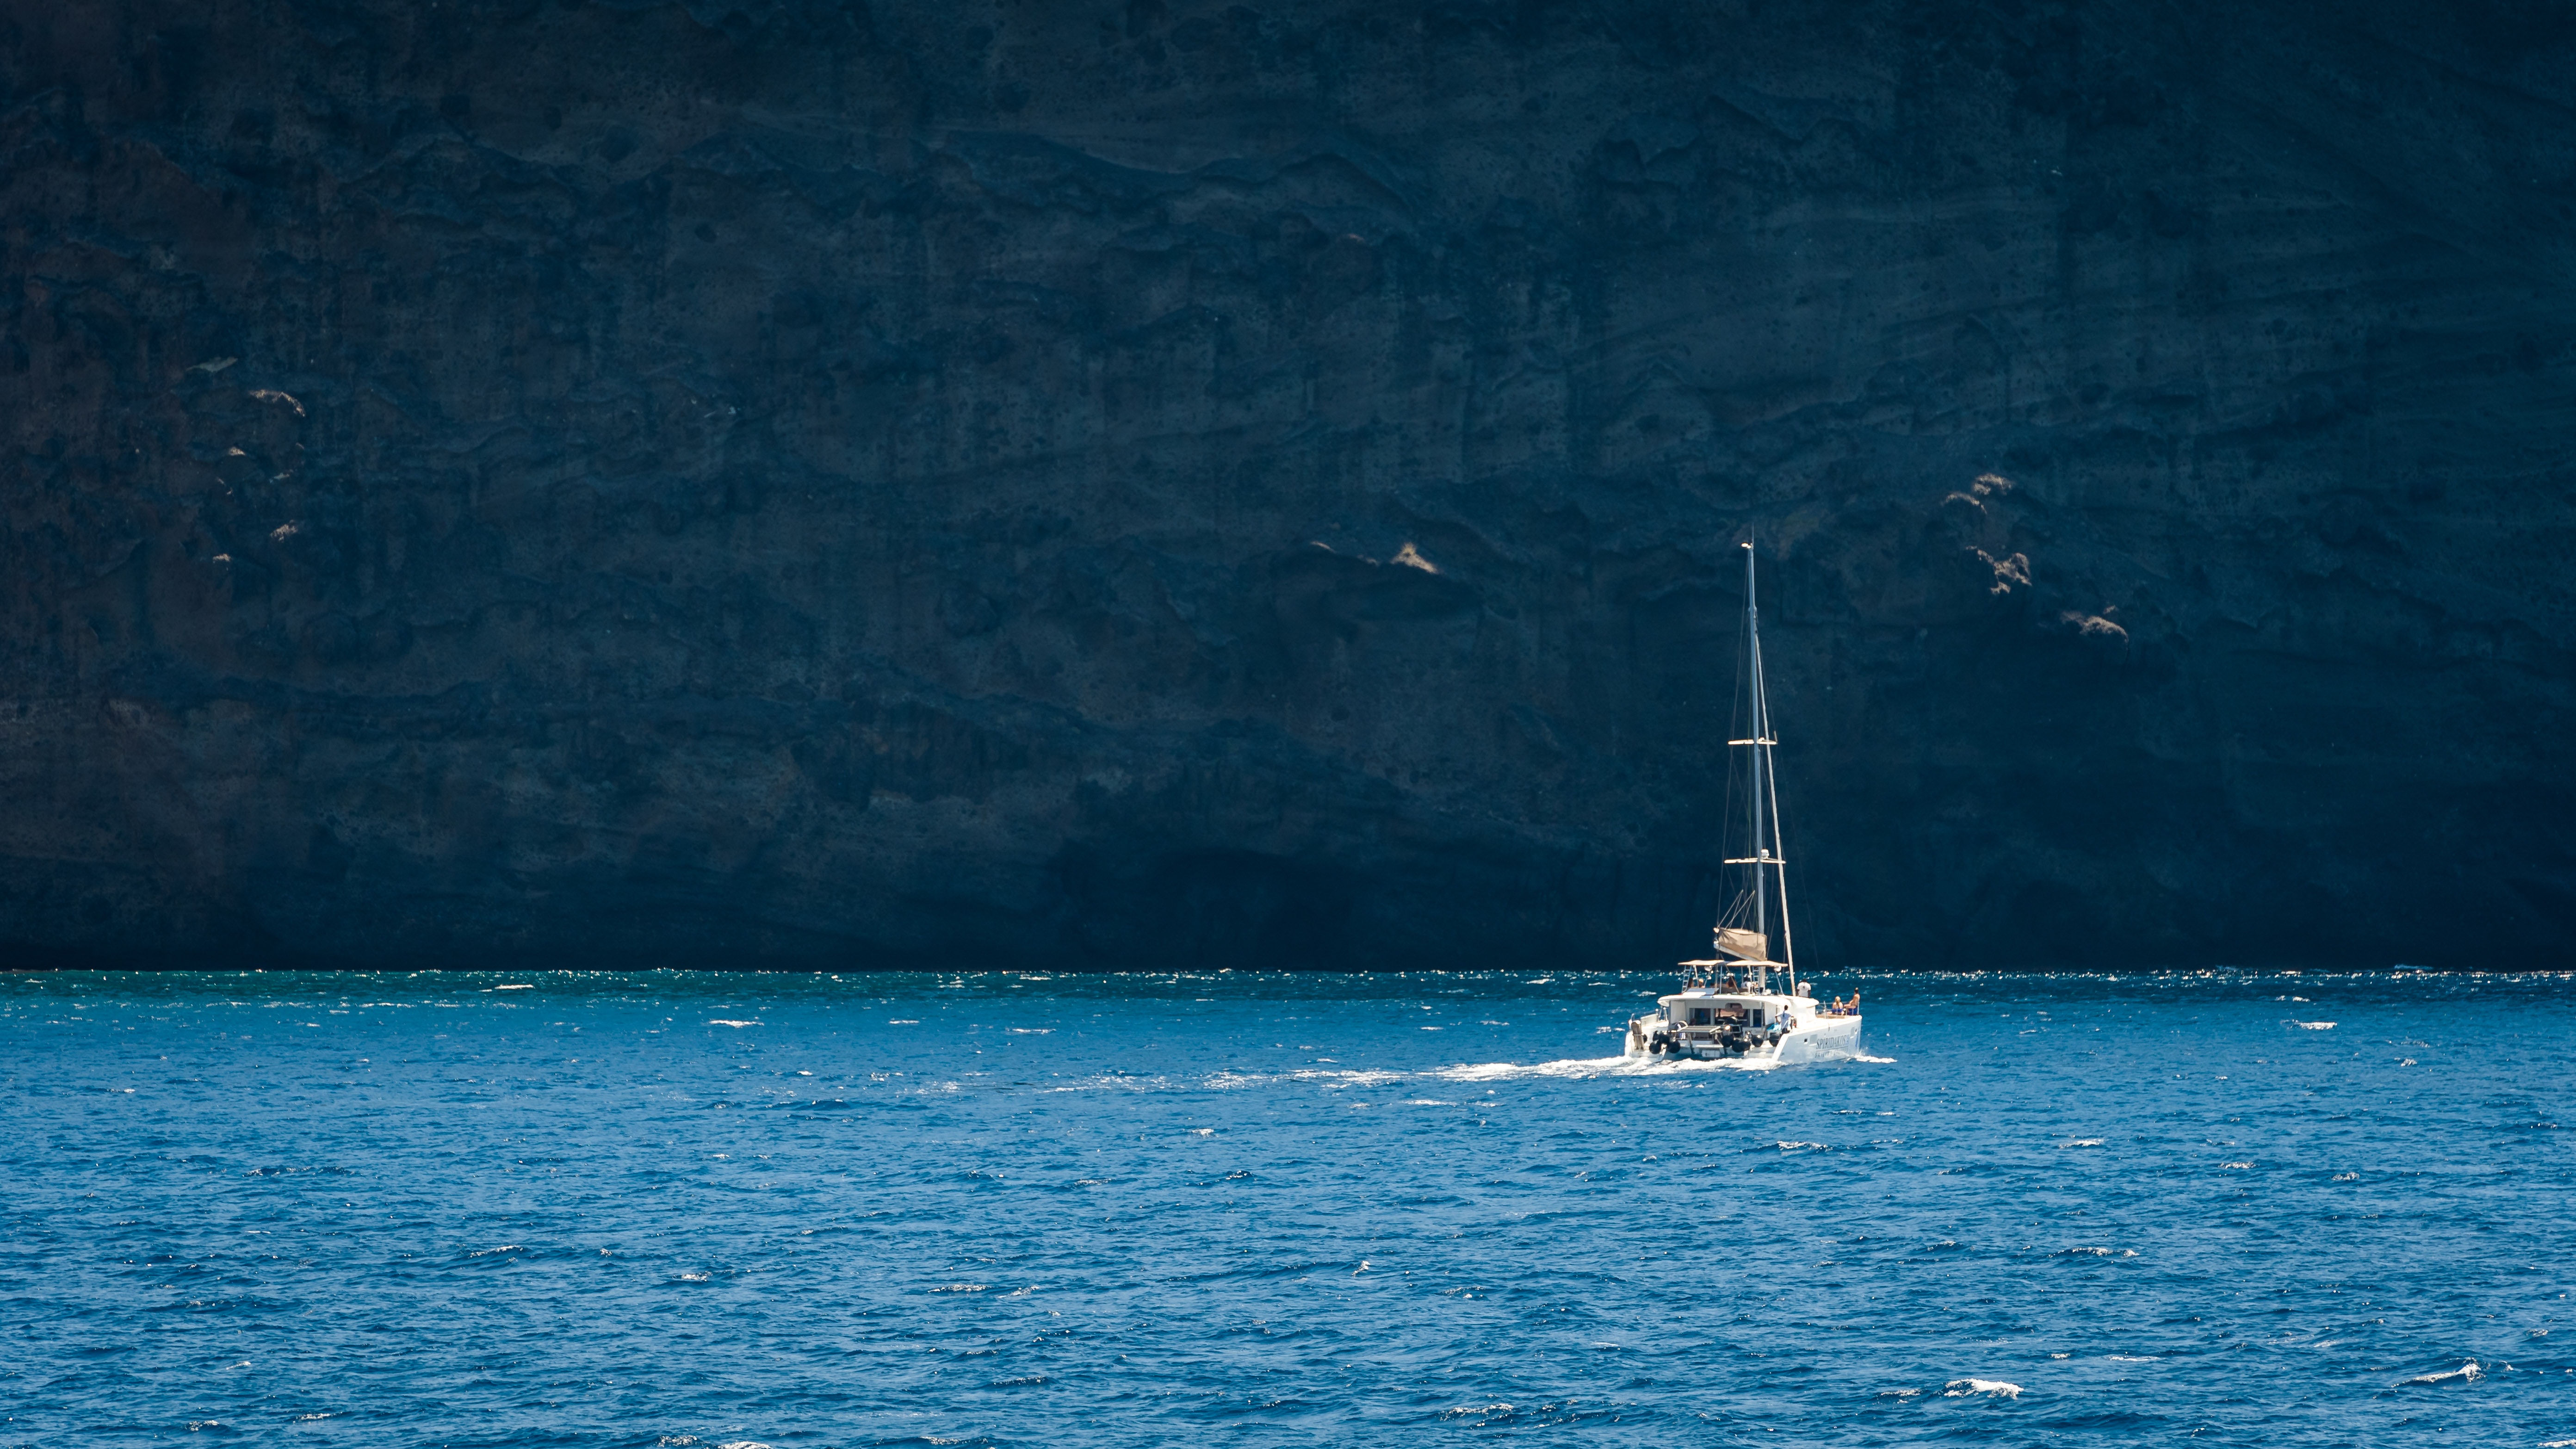
water, sea, nature, body of water, ocean, sky, calm, waterway, wave, sailing, sailboat, sail, horizon, coastal and oceanic landforms, sailing ship, boat, wind, channel, wind wave, bay, ship, landscape